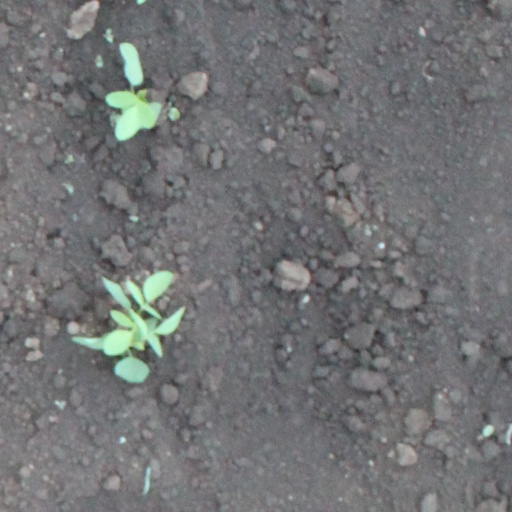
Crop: soybean